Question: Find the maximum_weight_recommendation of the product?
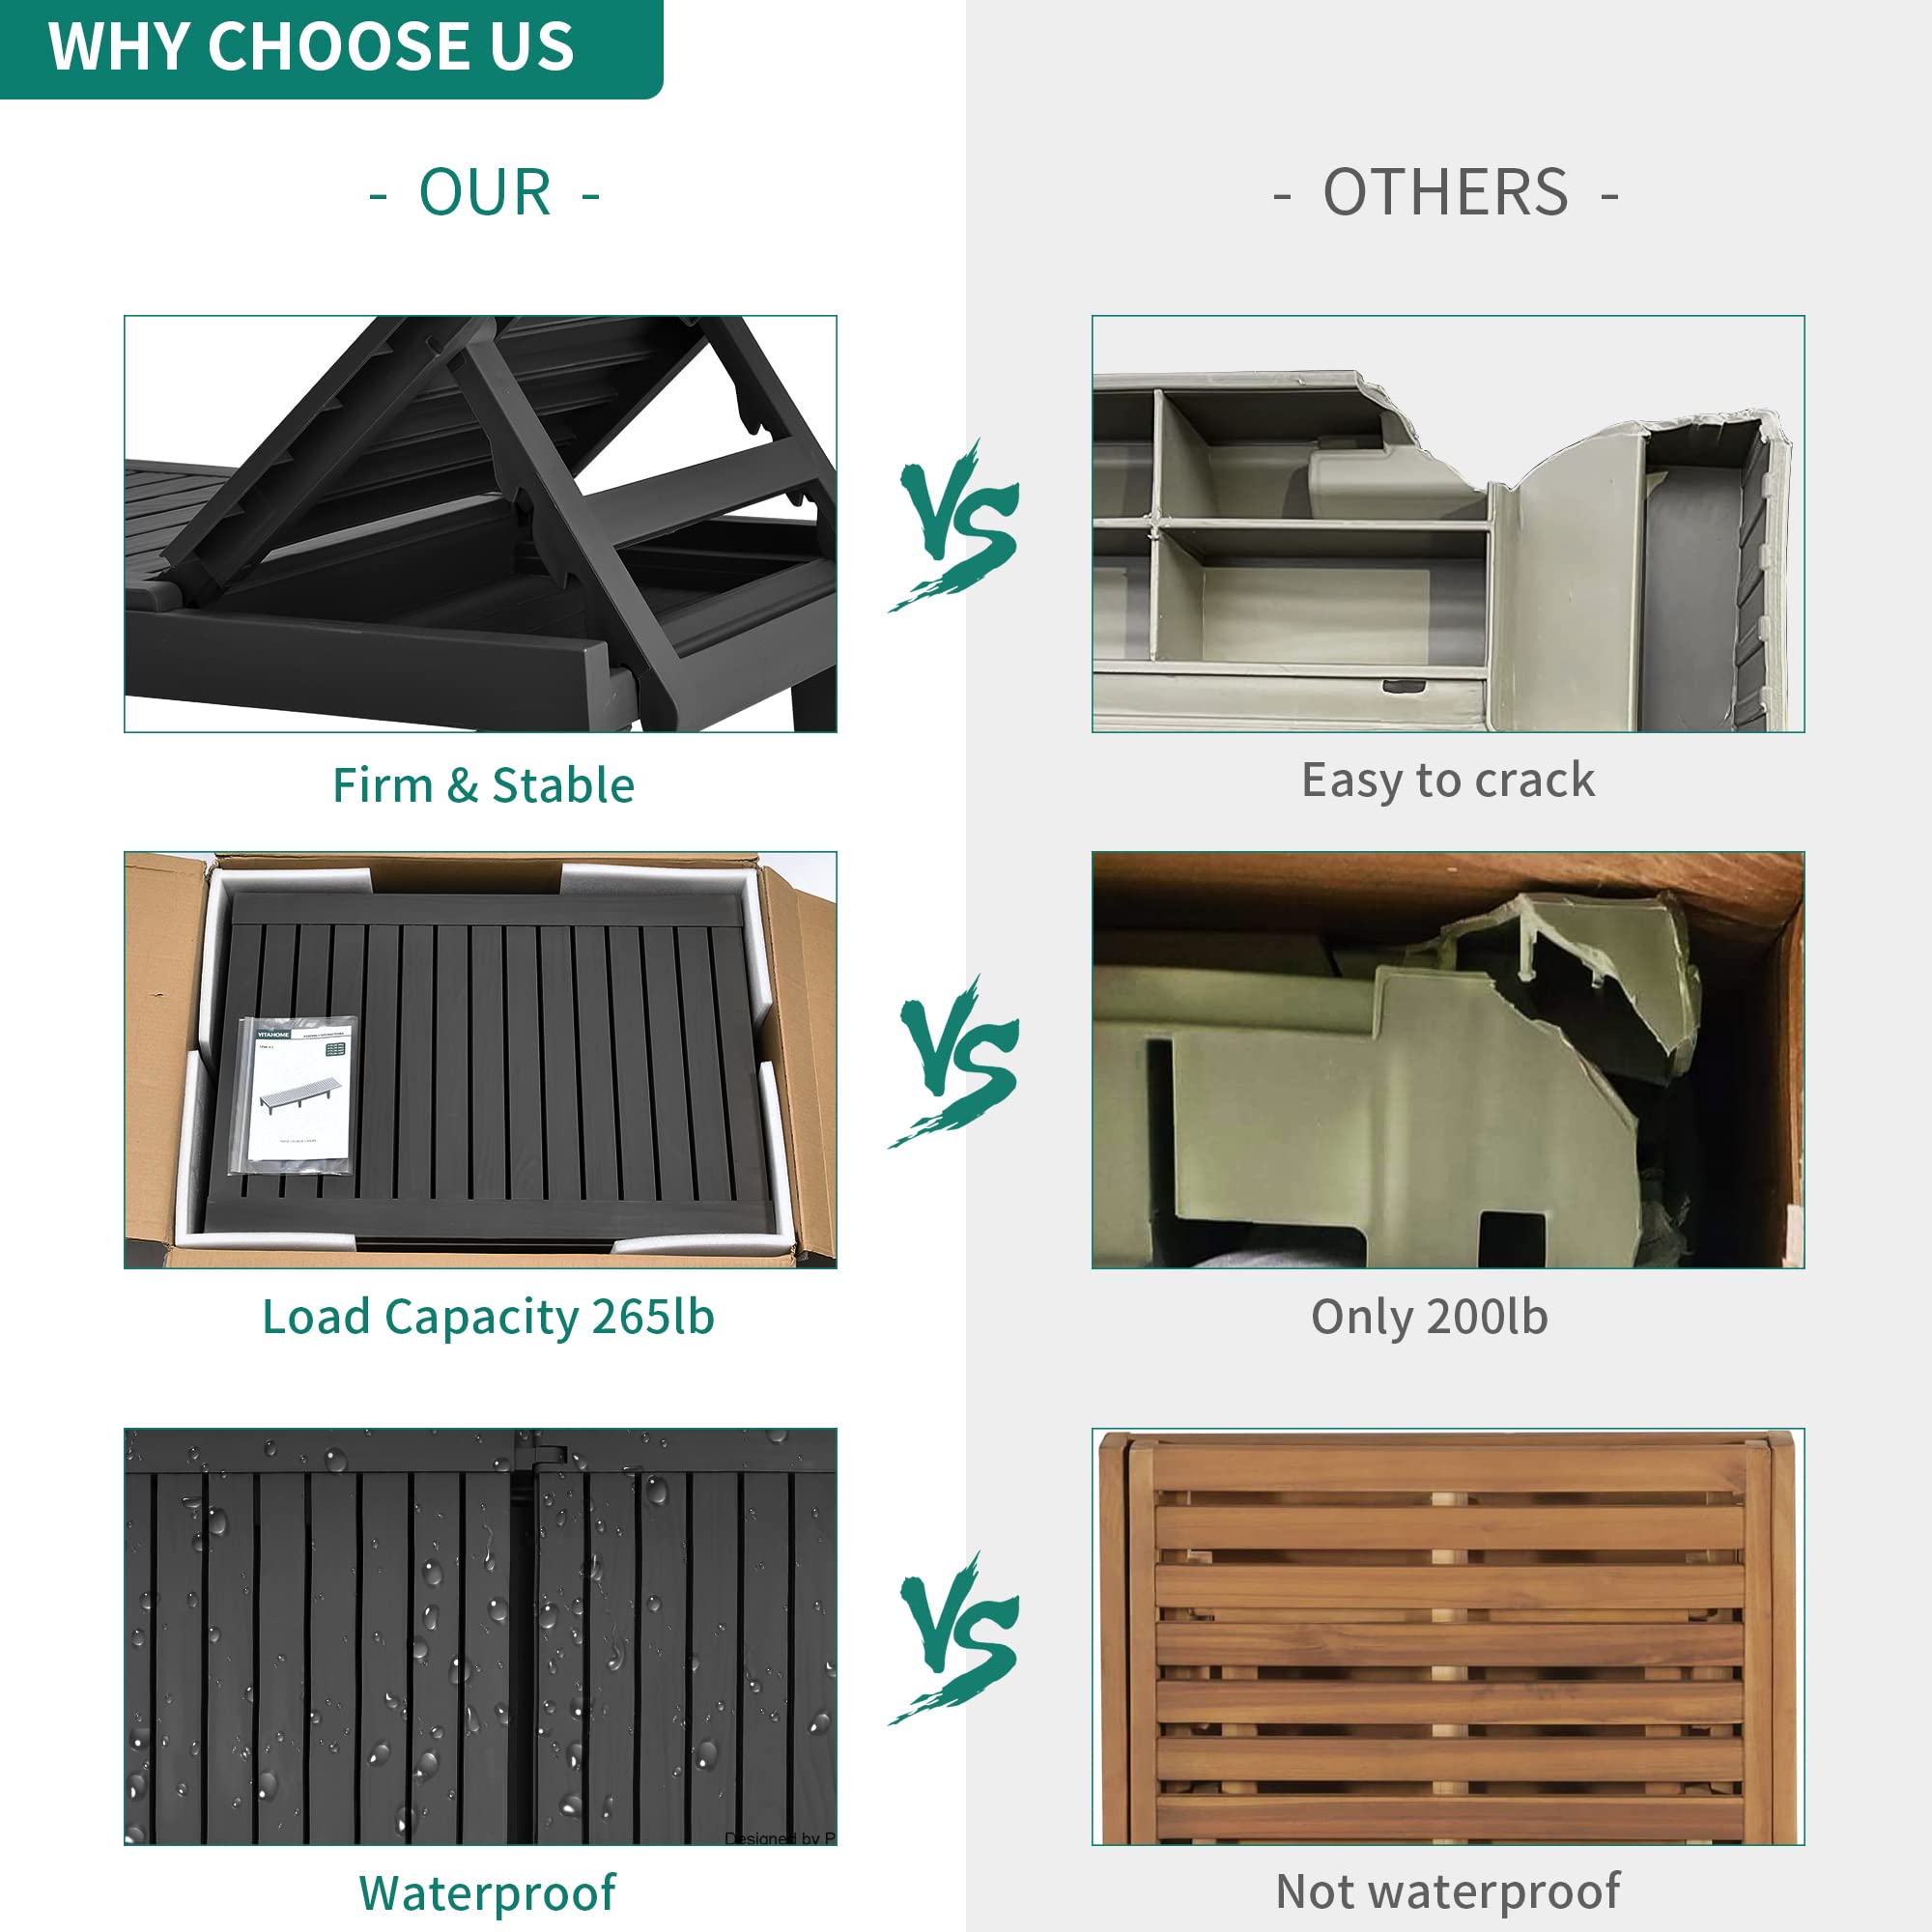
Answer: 265 pound